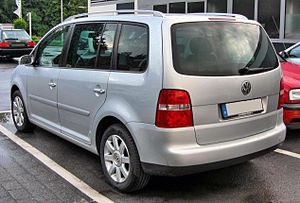
Volkswagen Touran I / Touran (2003−2006)
Bagende
Volkswagen Touran I er en kompakt MPV fra Volkswagen. Bilen er ligesom Golf V og Golf VI baseret på PQ35-platformen og har separate hjulophæng for og bag, hvor Volkswagen Caddy, som er bygget på samme platform, har stiv bagaksel. Touran har som standard fem siddepladser, men kan mod merpris udstyres med i alt syv siddepladser, som kan sænkes ned i bagagerumsgulvet og klappes op efter behov. Touran kom på markedet i Tyskland i februar 2003 og blev i begyndelsen af 2004 den mest solgte bil i sin klasse.